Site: brandenburg
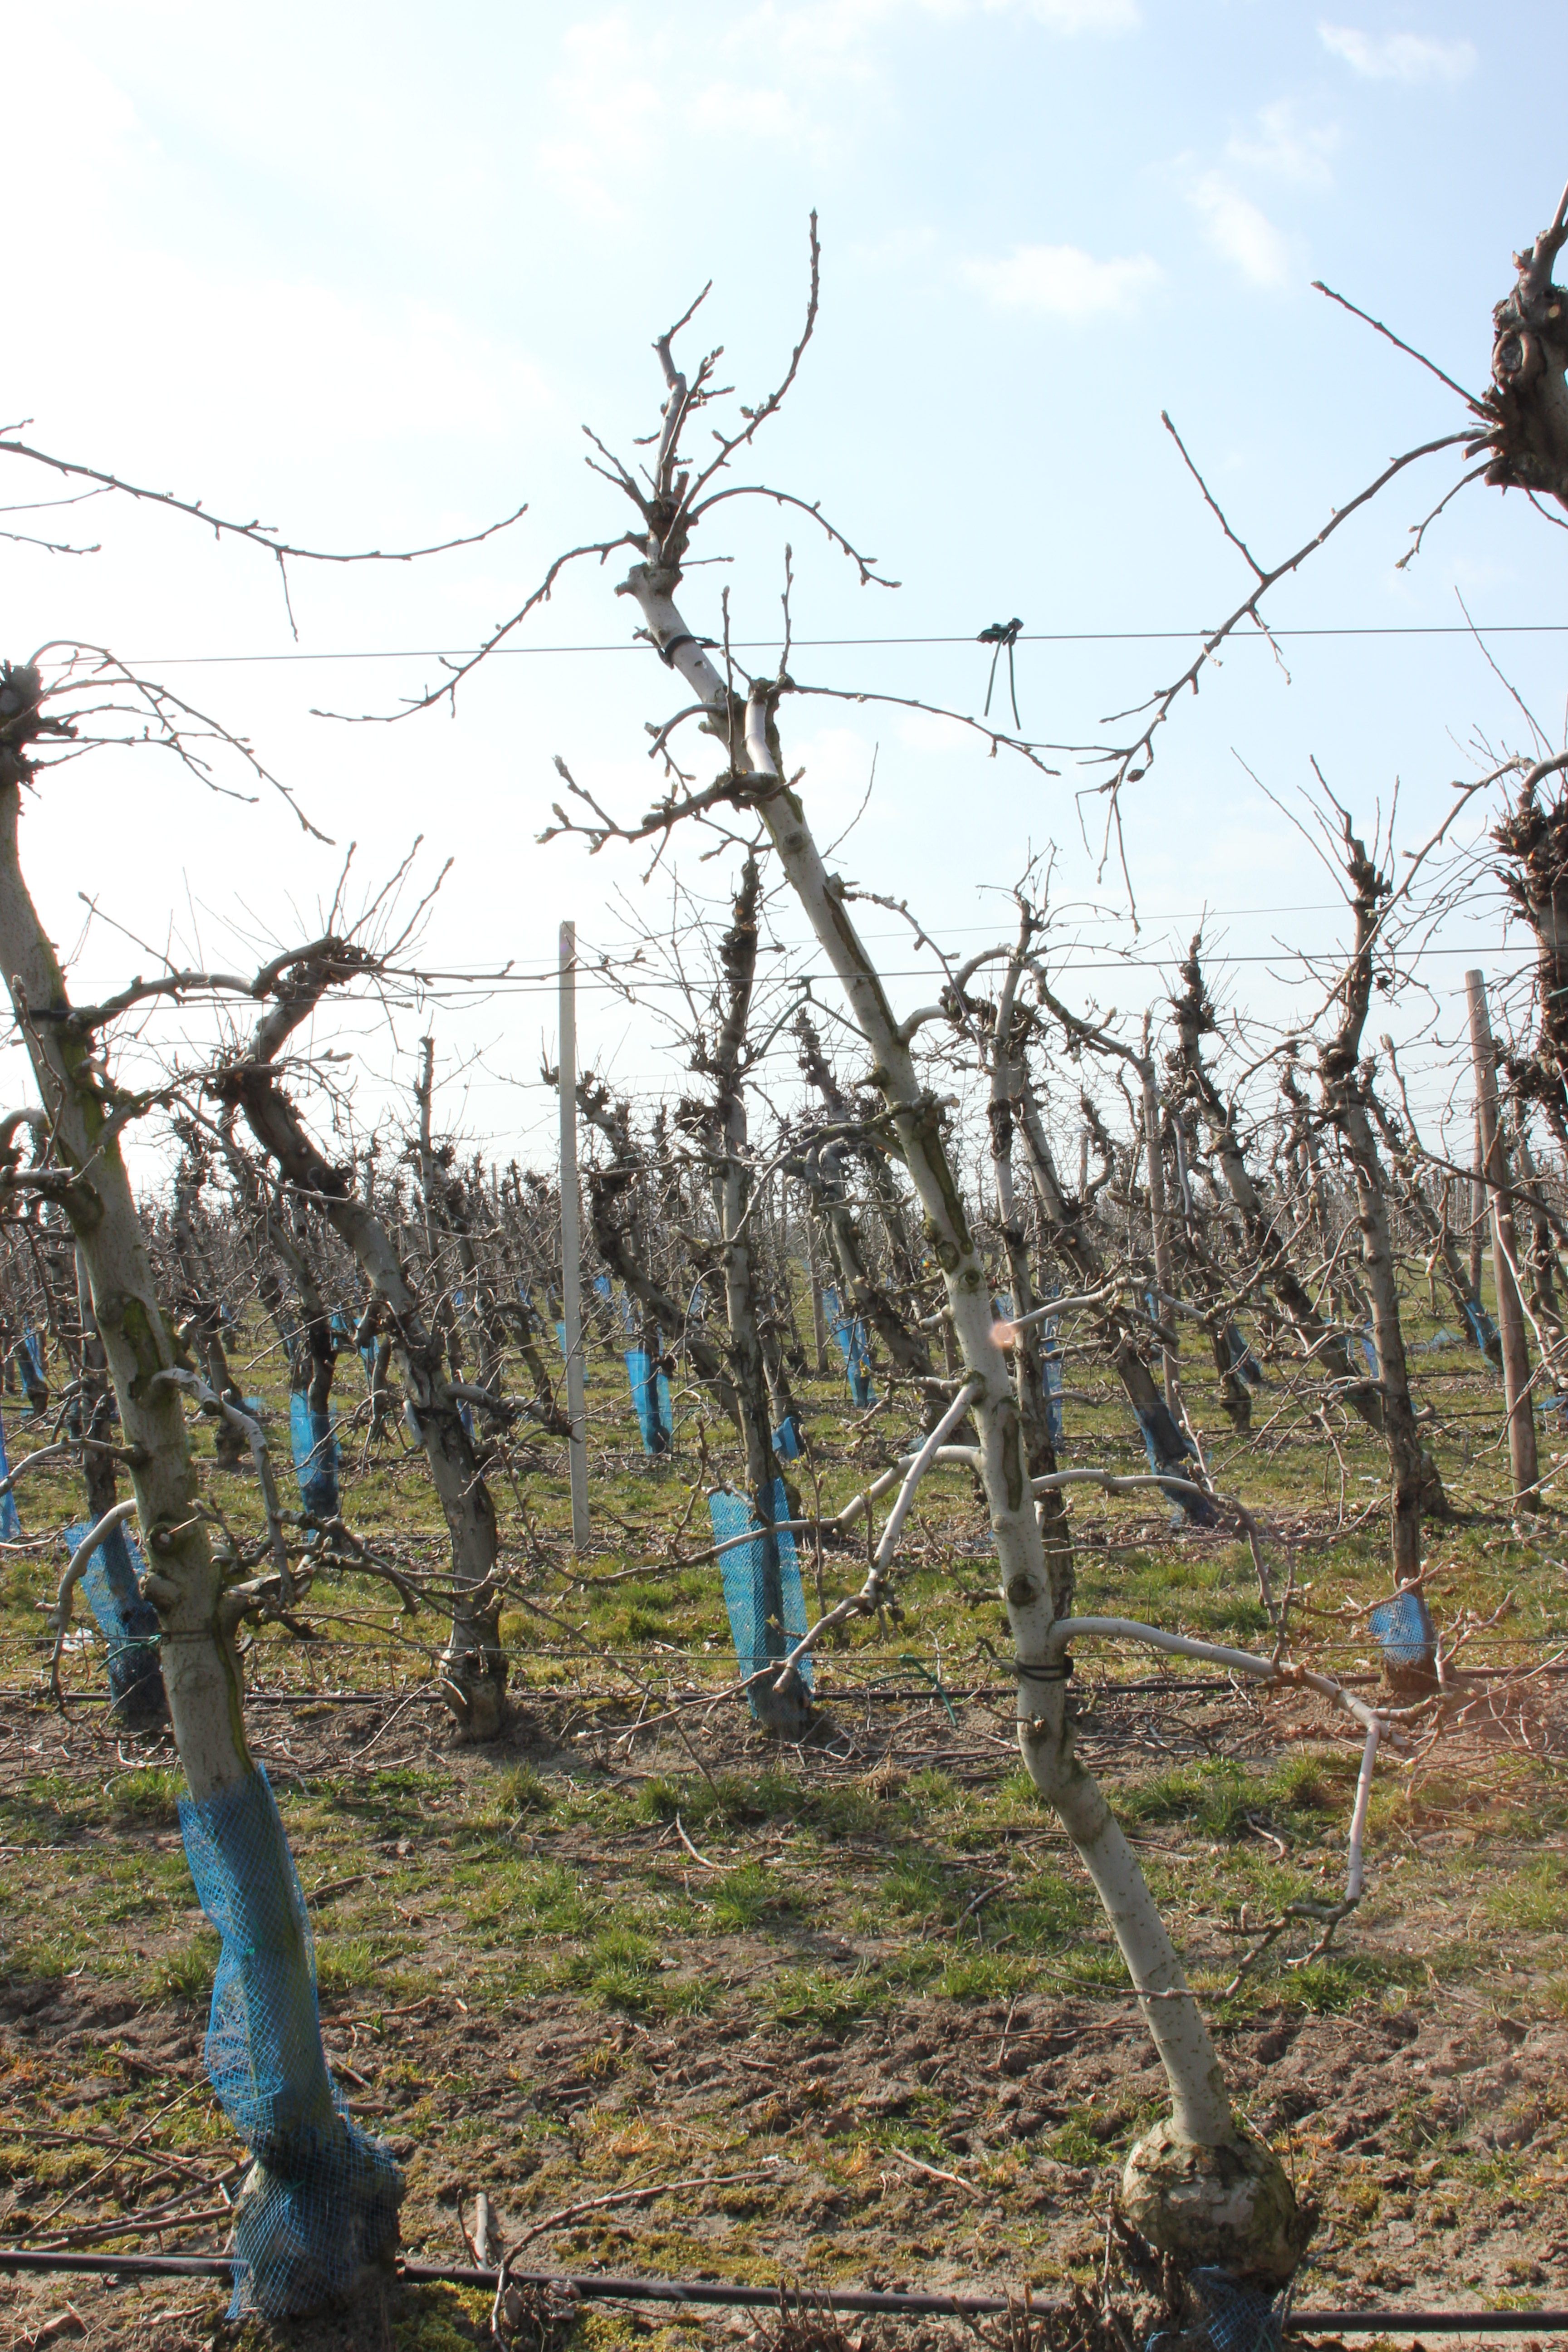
Growth stage (BBCH 03): Bud development